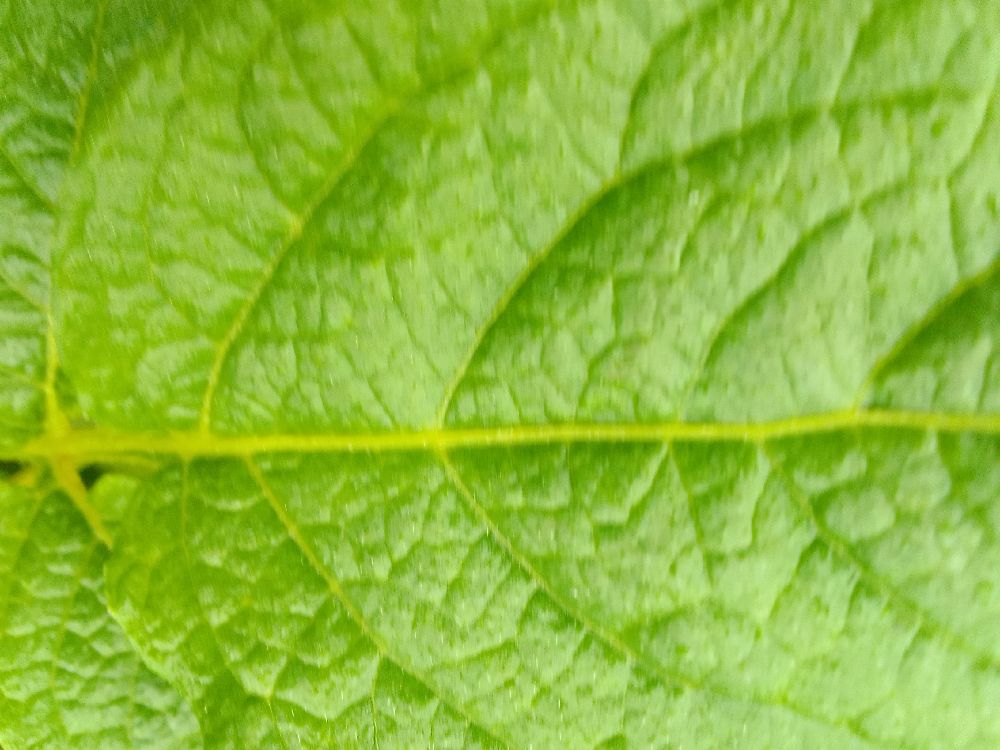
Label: Healthy